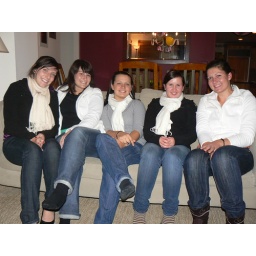
Looks like white scarfs, black shirts, and denim jeans was in the day's memo.